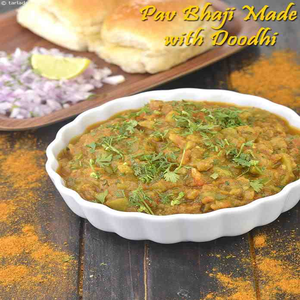
Dish: pavbhaji